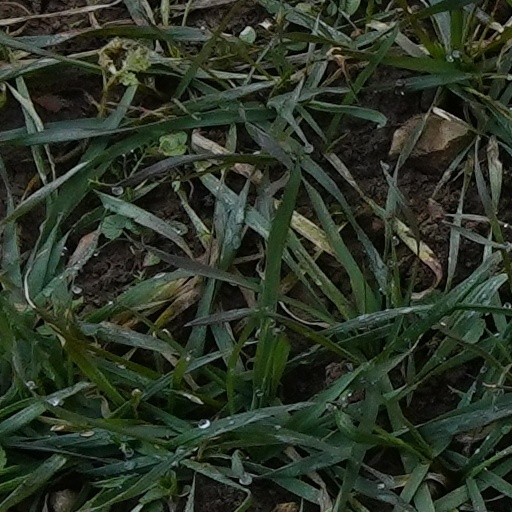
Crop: wheat